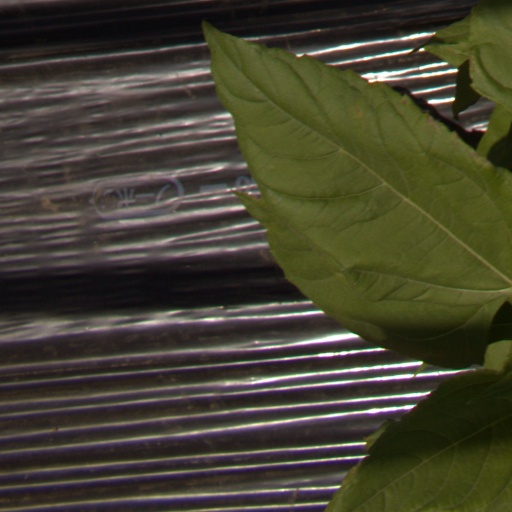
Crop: Jerusalem artichoke